Shughni people

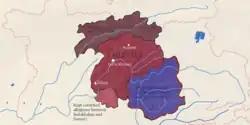
Map of the Kingdom of Shighnan.

During the early modern era this kingdom was involved in constant territorial disputes with the micro - kingdom of Darvoz to their north and to the south with the Wakhan kingdom and the neighboring people of the trading centre of Ishkoshim, Tajikistan. The city of Rushan to the east was steadily under their rule such that the language of that city is today a dialect of the Shughnani language.